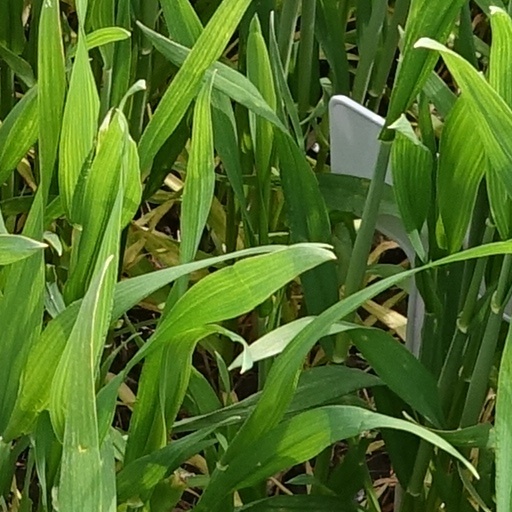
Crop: wheat